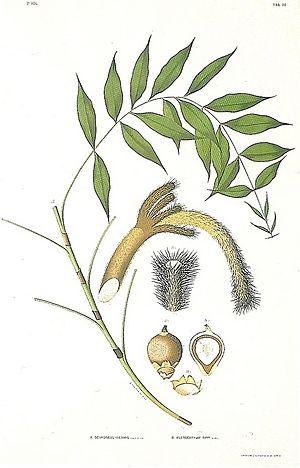
La sous-tribu des Bactridinae est une sous-tribu de plantes de la famille des Arecaceae.
Desmoncus est un genre de palmiers de la famille des Arecaceae qui s'étend du Mexique jusqu'au Brésil et Bolivie. Deux espèces, Desmoncus orthacanthos et Desmoncus polyacanthos, sont présentes dans le sud des Caraïbes. Ce genre contient les espèces suivantes :